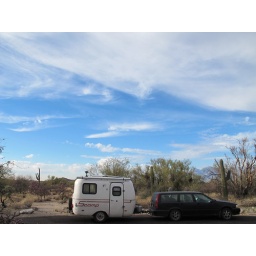
Saguaro cactii, canyon hiking, White Sands dunes, jerry-rigged Christmas lights, and creepy beds in the middle of nowhere.